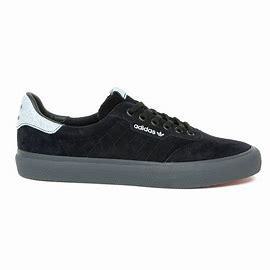
Brand: Adidas
Model: 3MC